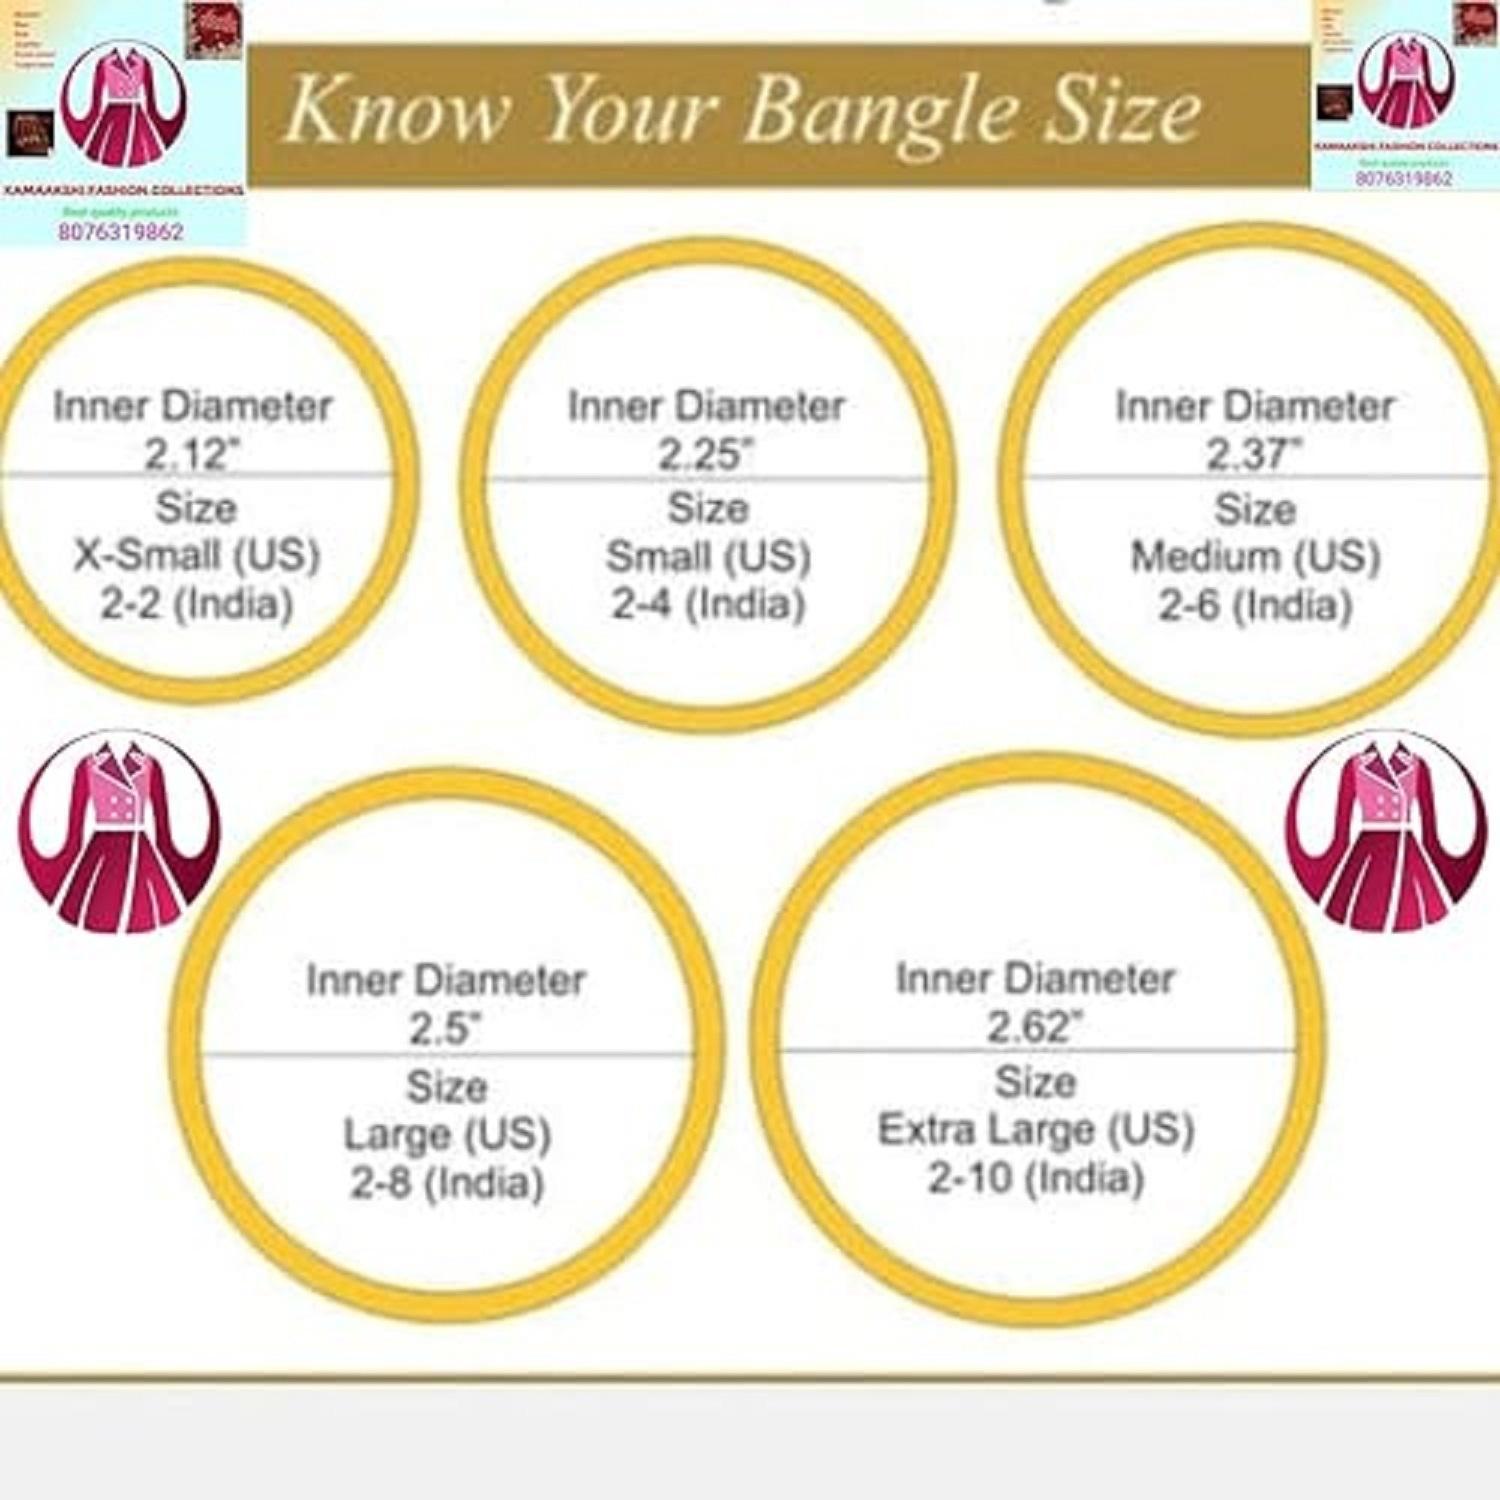
KAMAAKSHI FASHION COLLECTIONS chuda plain Plastic Bangles Set for Women/Girls Plain Bangles for Any Occasion -pack of 38
Type: Bangles
Brand: KAMAAKSHI FASHION COLLECTIONS
Price: Rs. 750
 GRACEFUL & FLAWLESS: Give yourself that beautiful & Fancy & Traditional look with our traditional ethnic jewelry. Versatile design, can be teamed with any ethnic outfit . Boost your style quotient with this beautiful Bridal Chuda . Teamed it with your wedding party dresses & wedding day heels to complete the look. OCCASION: Will add lustre when worn for a wedding day, engagement day, prom party and any special occasion. Perfect & Ideal gift for Loved Ones, Wife, Mother, Sister, Daughter. Excellent Gift For Birthday, Anniversary, Engagement, Valentine, Wedding, Festivals And Celebrations. Women love jewellery specially traditional jewellery adore a women. They wear it on different occasions. They have special importance on ring ceremony, wedding and festive time. Traditional bangles for women will complement any Indian attire. Women love jewellery as it not only enhances their beauty, but also gives them the social confidence. You will feel comfortable while wearing it as it has light weight Usage instruction: Avoid of contact with water and organic chemicals i.e. perfume sprays. Avoid using velvet boxes, and store in air-tight boxes. After use, wipe the jewellery with soft cotton cloth. First wear your makeup, perfume - then wear your jewellery. This will keep your jewellery shining for years.
Features: GRACEFUL & FLAWLESS: Give yourself that beautiful & Fancy & Traditional look with our traditional ethnic jewelry. OCCASION: Will add lustre when worn for a wedding day, engagement day, prom party and any special occasion